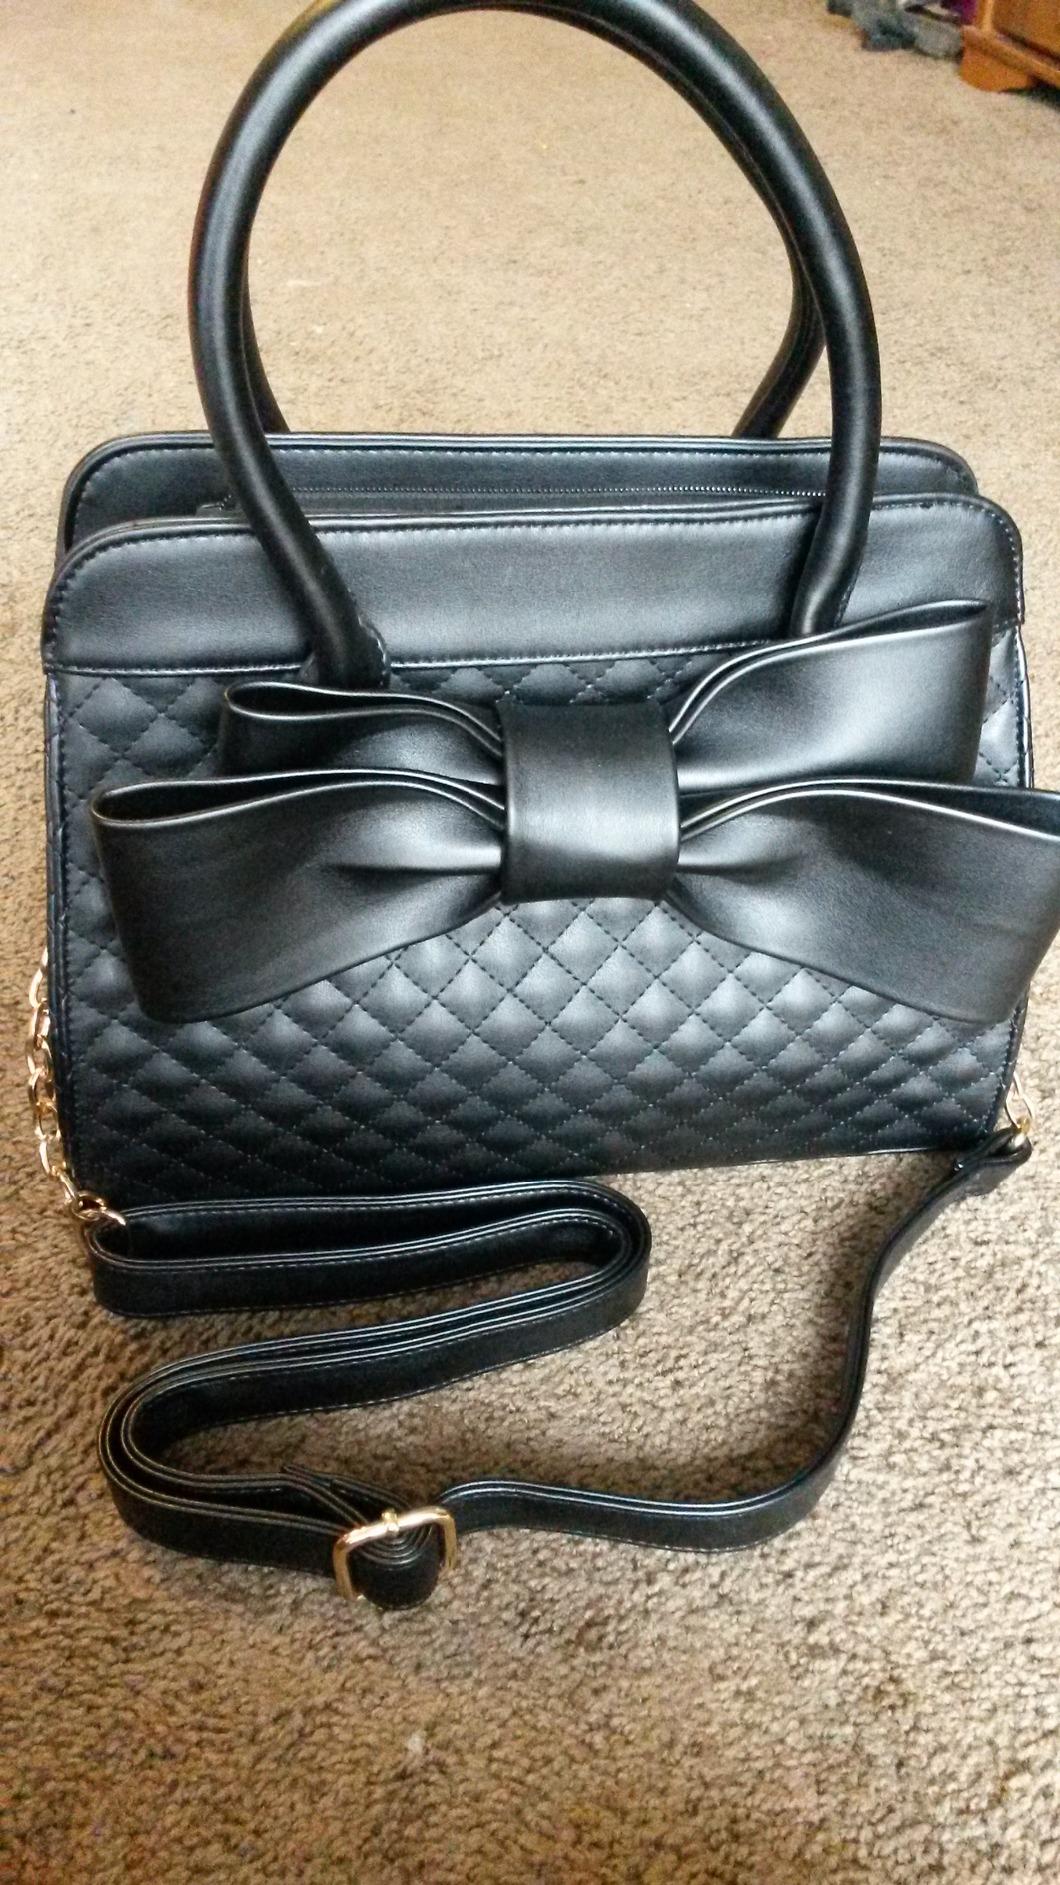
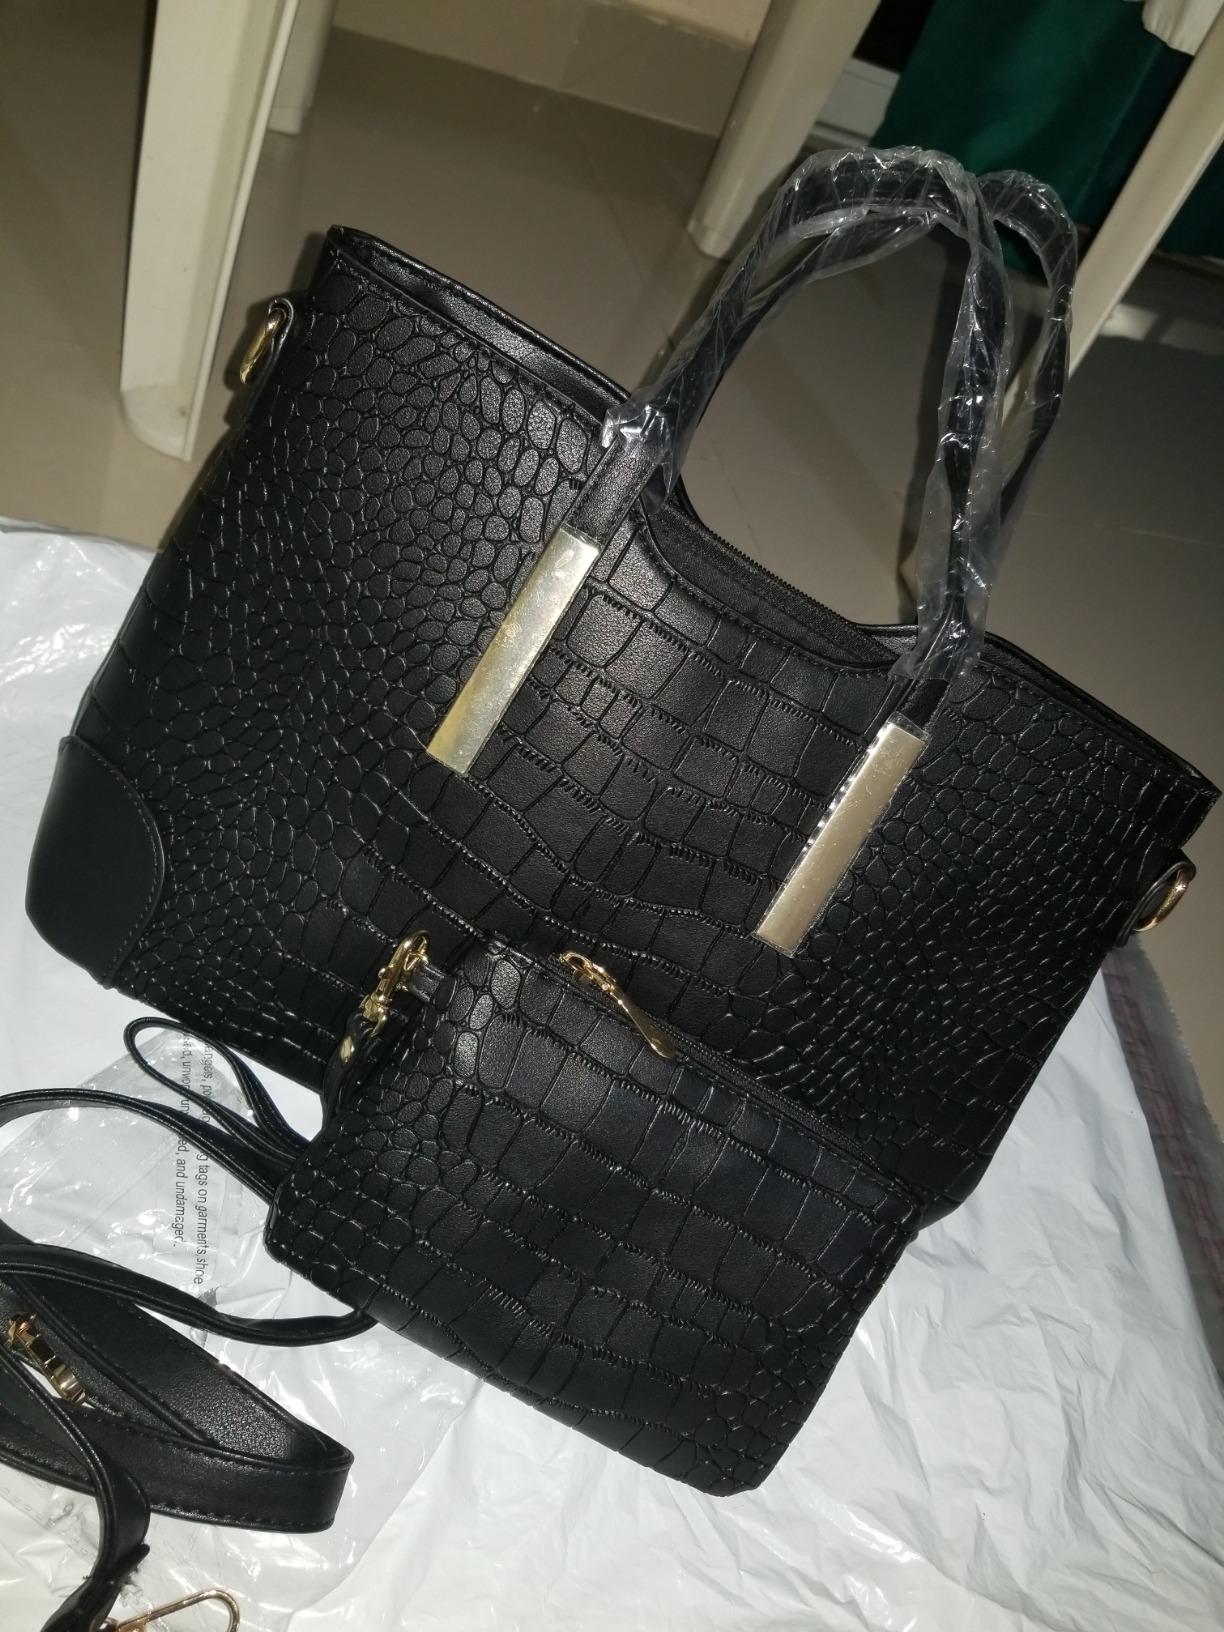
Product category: accessories_handbag
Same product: no